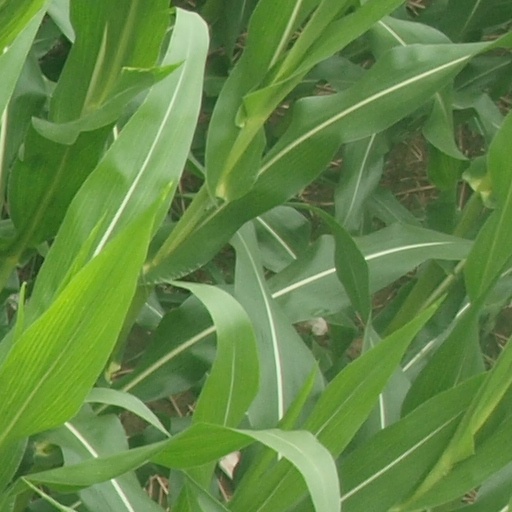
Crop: maize; corn